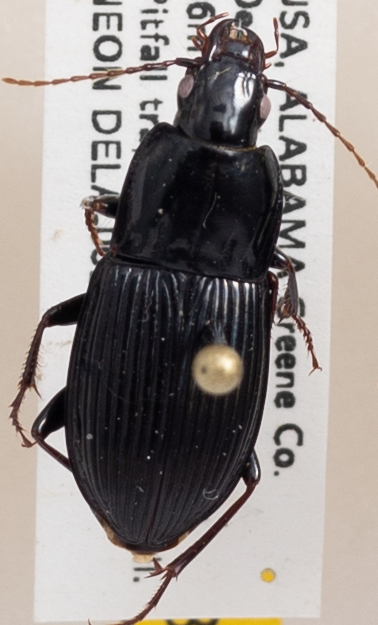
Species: Pterostichus atratus
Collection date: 2019-06-03
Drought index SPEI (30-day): -0.646
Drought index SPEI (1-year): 0.782
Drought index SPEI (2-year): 1.28